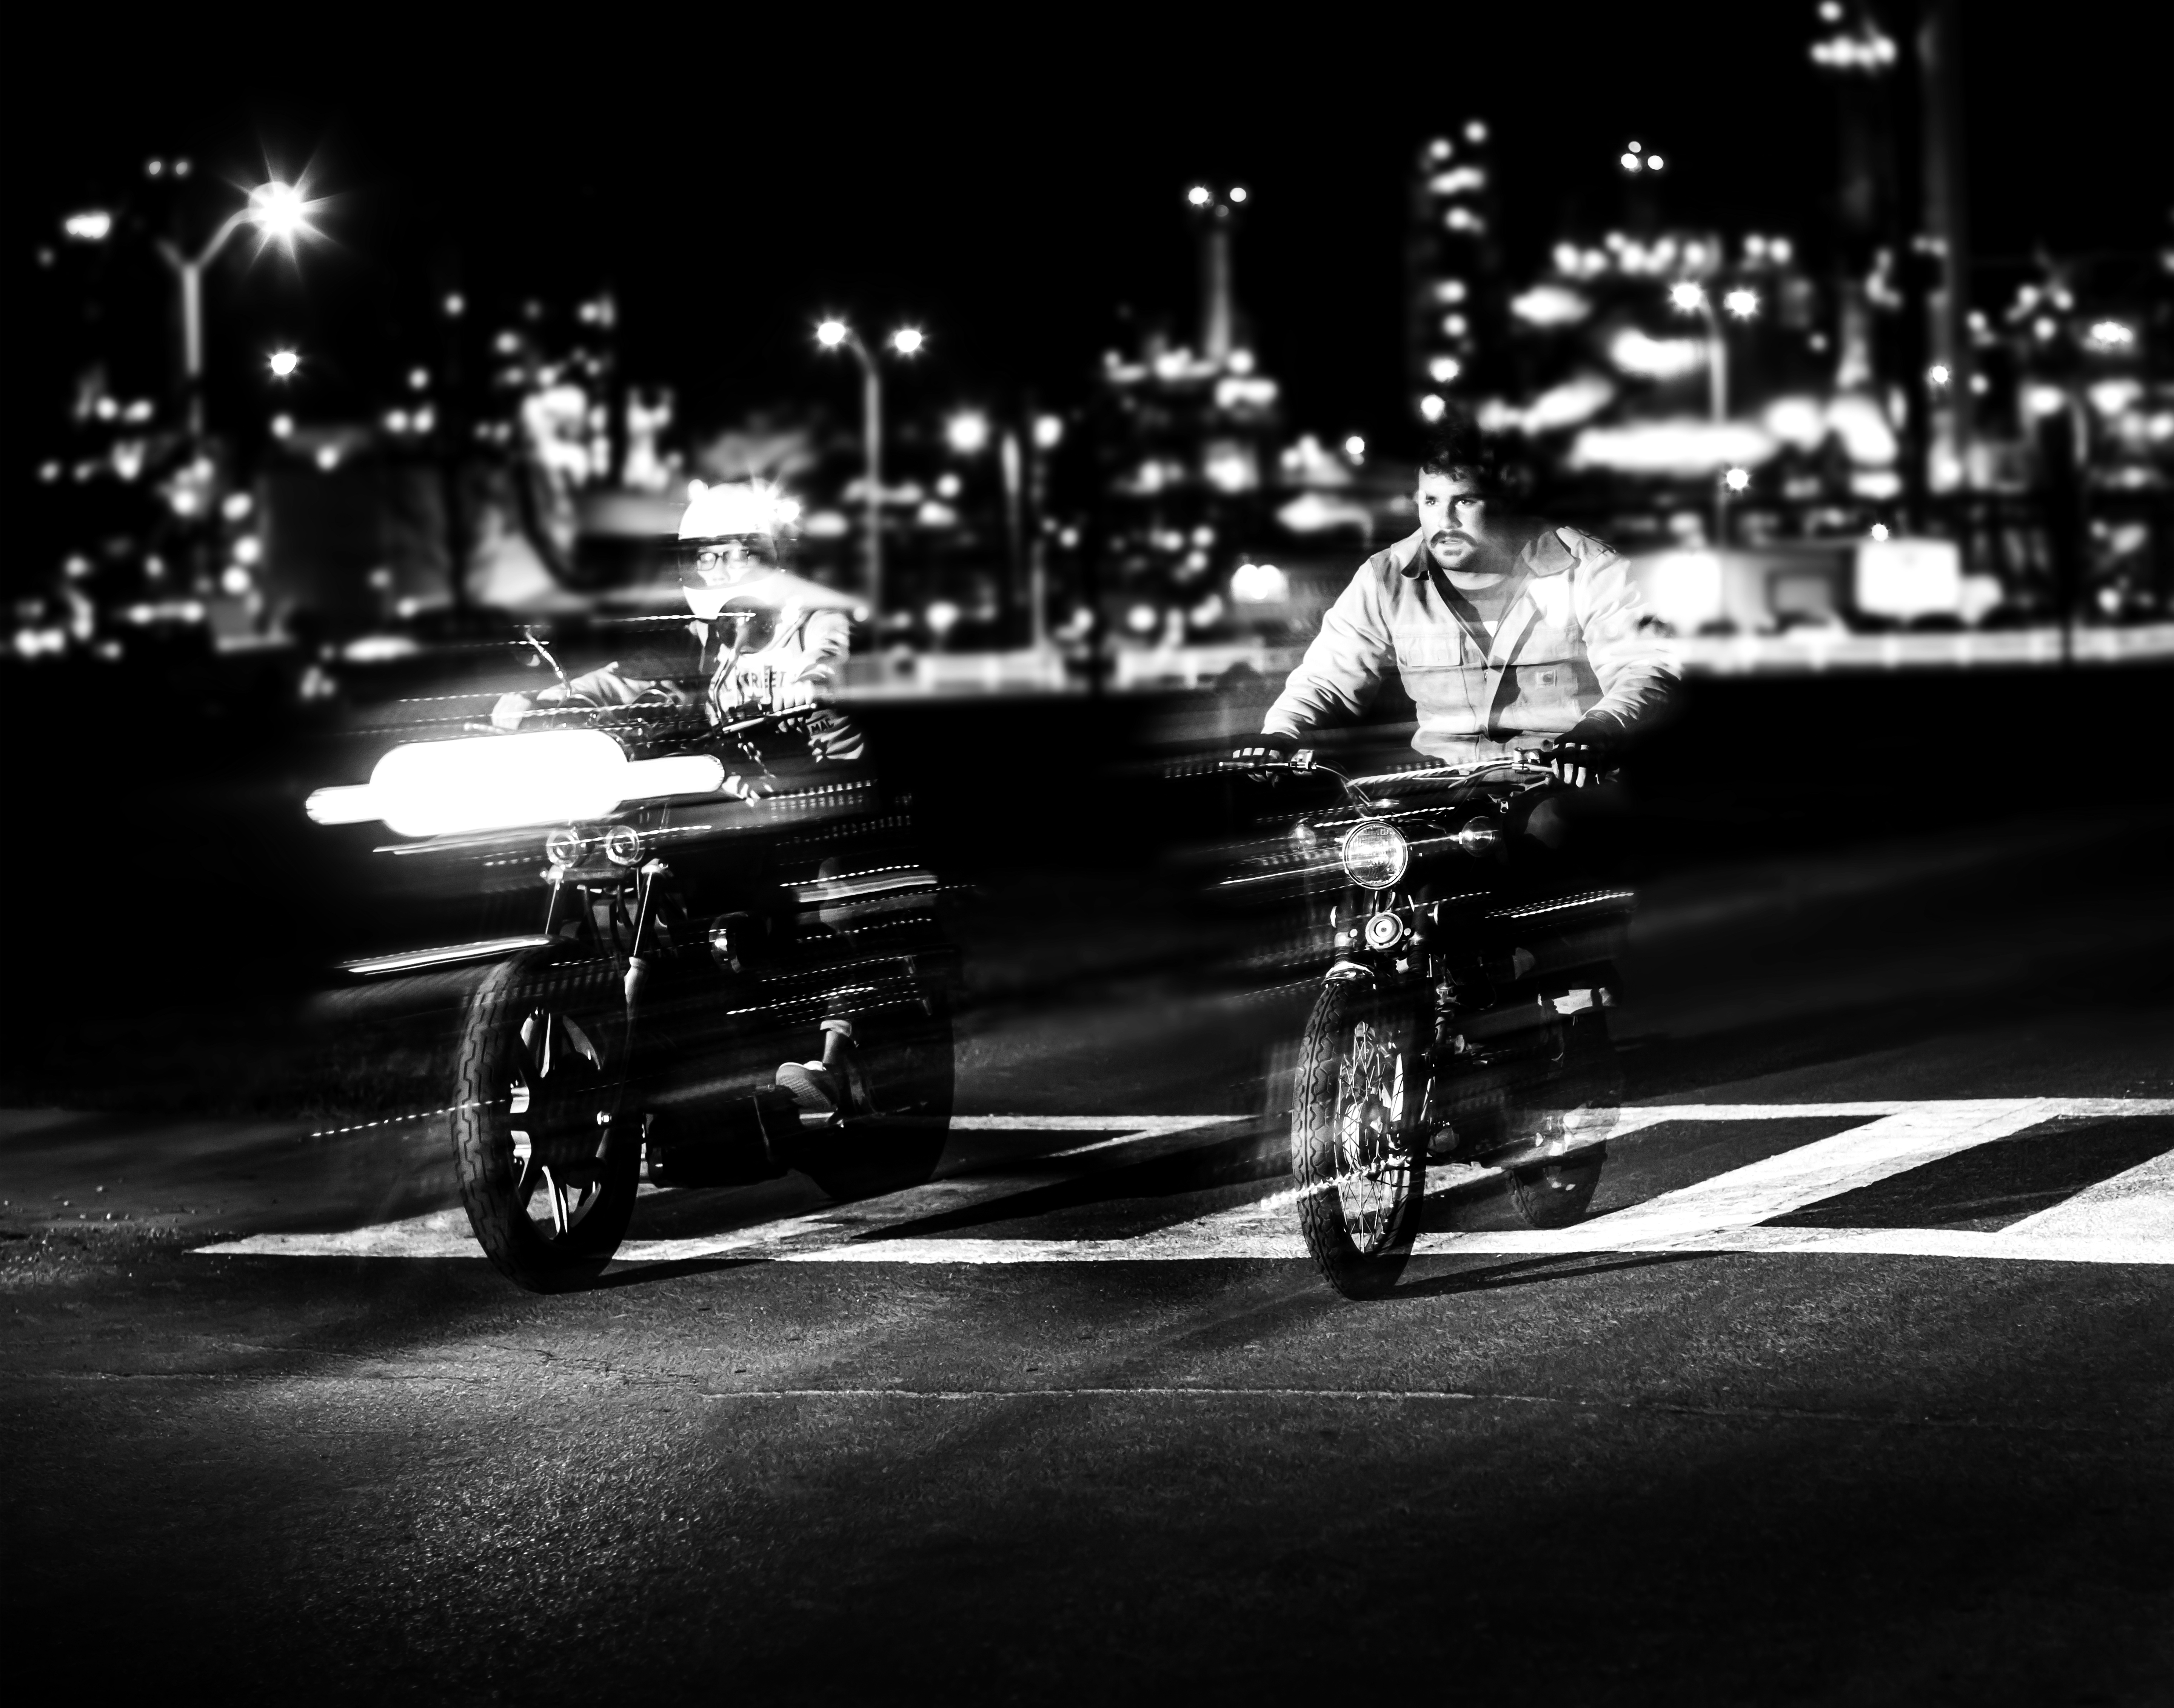
light, blur, black and white, people, road, traffic, street, car, night, photography, wheel, bike, city, motion, vehicle, drive, darkness, black, monochrome, speed, race, fast, motorcycles, monochrome photography, film noir, automotive design, transportation system